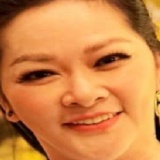
ca sĩ Như Quỳnh